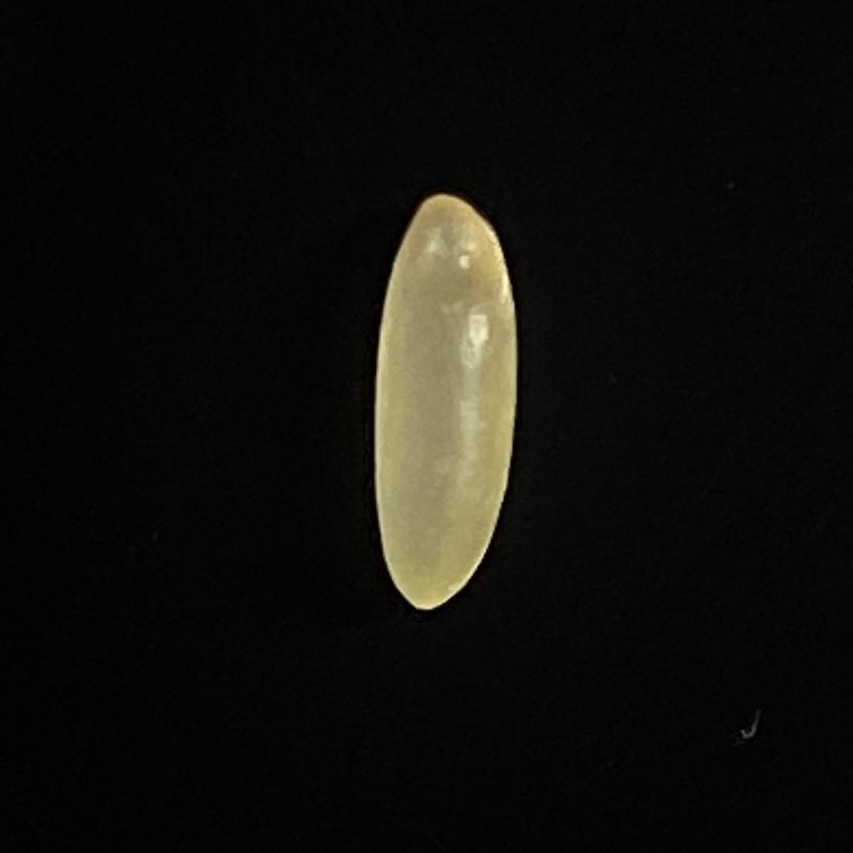
Rice variety: Shorna5